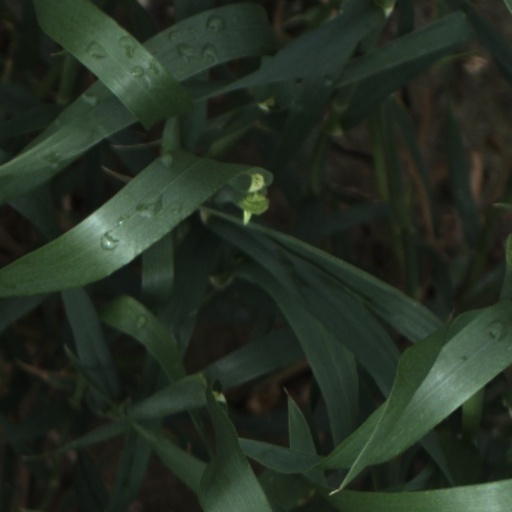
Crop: wheat